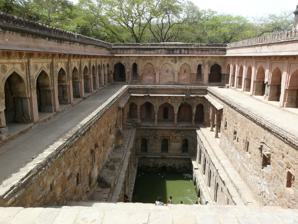
Building: Rajon Ki Baoli
Country: India
Year built: 1516
28°31′12.94″N 77°11′00.28″E / 28.5202611°N 77.1834111°E / 28.5202611; 77.1834111 Rajon Ki Baoli Rajon ki Baoli also referred as Rajon ki Bain is a famous stepwell in Mehrauli Archaeological Park of Delhi , India. It was commissioned by Daulat Khan in 1506 CE, an administrator of the Lodi dynasty of the Delhi Sultanate . The enclosure of Rajon Ki Baoli includes a mosque and a tomb . The name Rajon Ki Baoli is derived from the 'Rajbirs' or 'Mistris' - the term used for masons. It got its name in early 20th century because of the masons that moved in permanently into the area. From the North, the steps lead down to the water filled in the stepwell and, from the east and west sides the stepwell is enclosed by high walls. The walls have a narrow side to walk on and twelve pillars both sides that encased arched niches. Architecture The monument gives its first impression of the medieval period. A courtyard surrounded by a verandah with many beautiful pillars and the arches in the verandah are made in the typical north Indian fashion of that time. There is a stepwell at the center of the structure the steps leading to the stepwell are made in such a way that it gets cooler as reaches down near the stepwell. Location The Rajon Ki Baoli is located in the Mehrauli Archaeological Park, Jamali Kamali in the Mehrauli area of South Delhi. The site is located near the Adham Khan's Tomb and Gandhak Ki Baoli. Gallery Side walls of the Baoli Facing the mosque and entrance, Rajon Ki Baoli Facing the mihrab at Rajon Ki Baoli Rajon ki Baoli arcade around the well Tomb and Mosque at the baoli Nearby ancient monuments Jamali Kamali Mosque and Tomb , located in the Archaeological Village complex in Mehrauli , Delhi , India . The Tomb of Ghiyas ud din Balban is located in Mehrauli , New Delhi , India . Adham Khan's Tomb (Hindi: आधम खान का मकबरा, Urdu: ادھم خان کا مزار‎, Bangla: আধম খানের সমাধি) is the 16th-century tomb of Adham Khan , a general of the Mughal Emperor Akbar . See also History of Delhi Paleolithic sites in & around Delhi Forts and palaces of Delhi used as the capital Stepwells of Delhi Stepwells of India Rani ki vav , UNESCO heritage listed List of stepwells in India by states History of water supply and sanitation Water supply and sanitation in the Indus-Saraswati Valley Civilisation Ancient water conservation techniques References